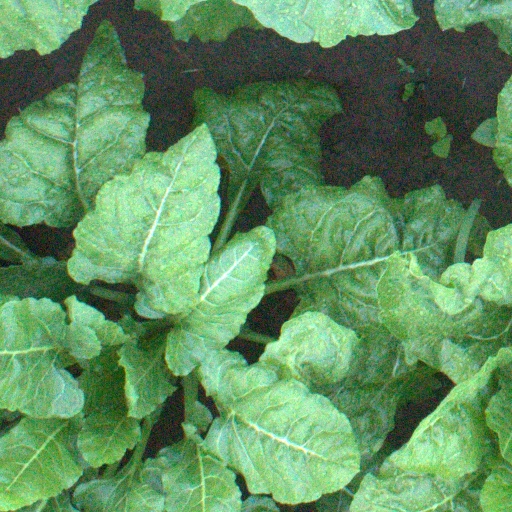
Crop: sugar beet